Staple (fastener)

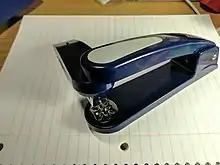
A stapler with a body that can be rotated for booklets

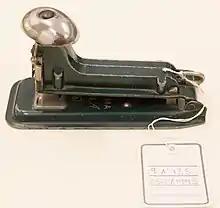
A stapler from the German Manufaktur BUKAMA typ Knirps A 24/6, currently at the MEK

Staples are commonly considered a neat and efficient method of binding paperwork because they are relatively unobtrusive, low cost, and readily available.